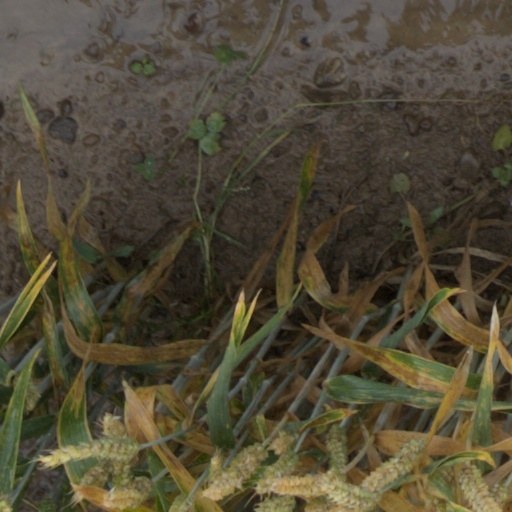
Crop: wheat